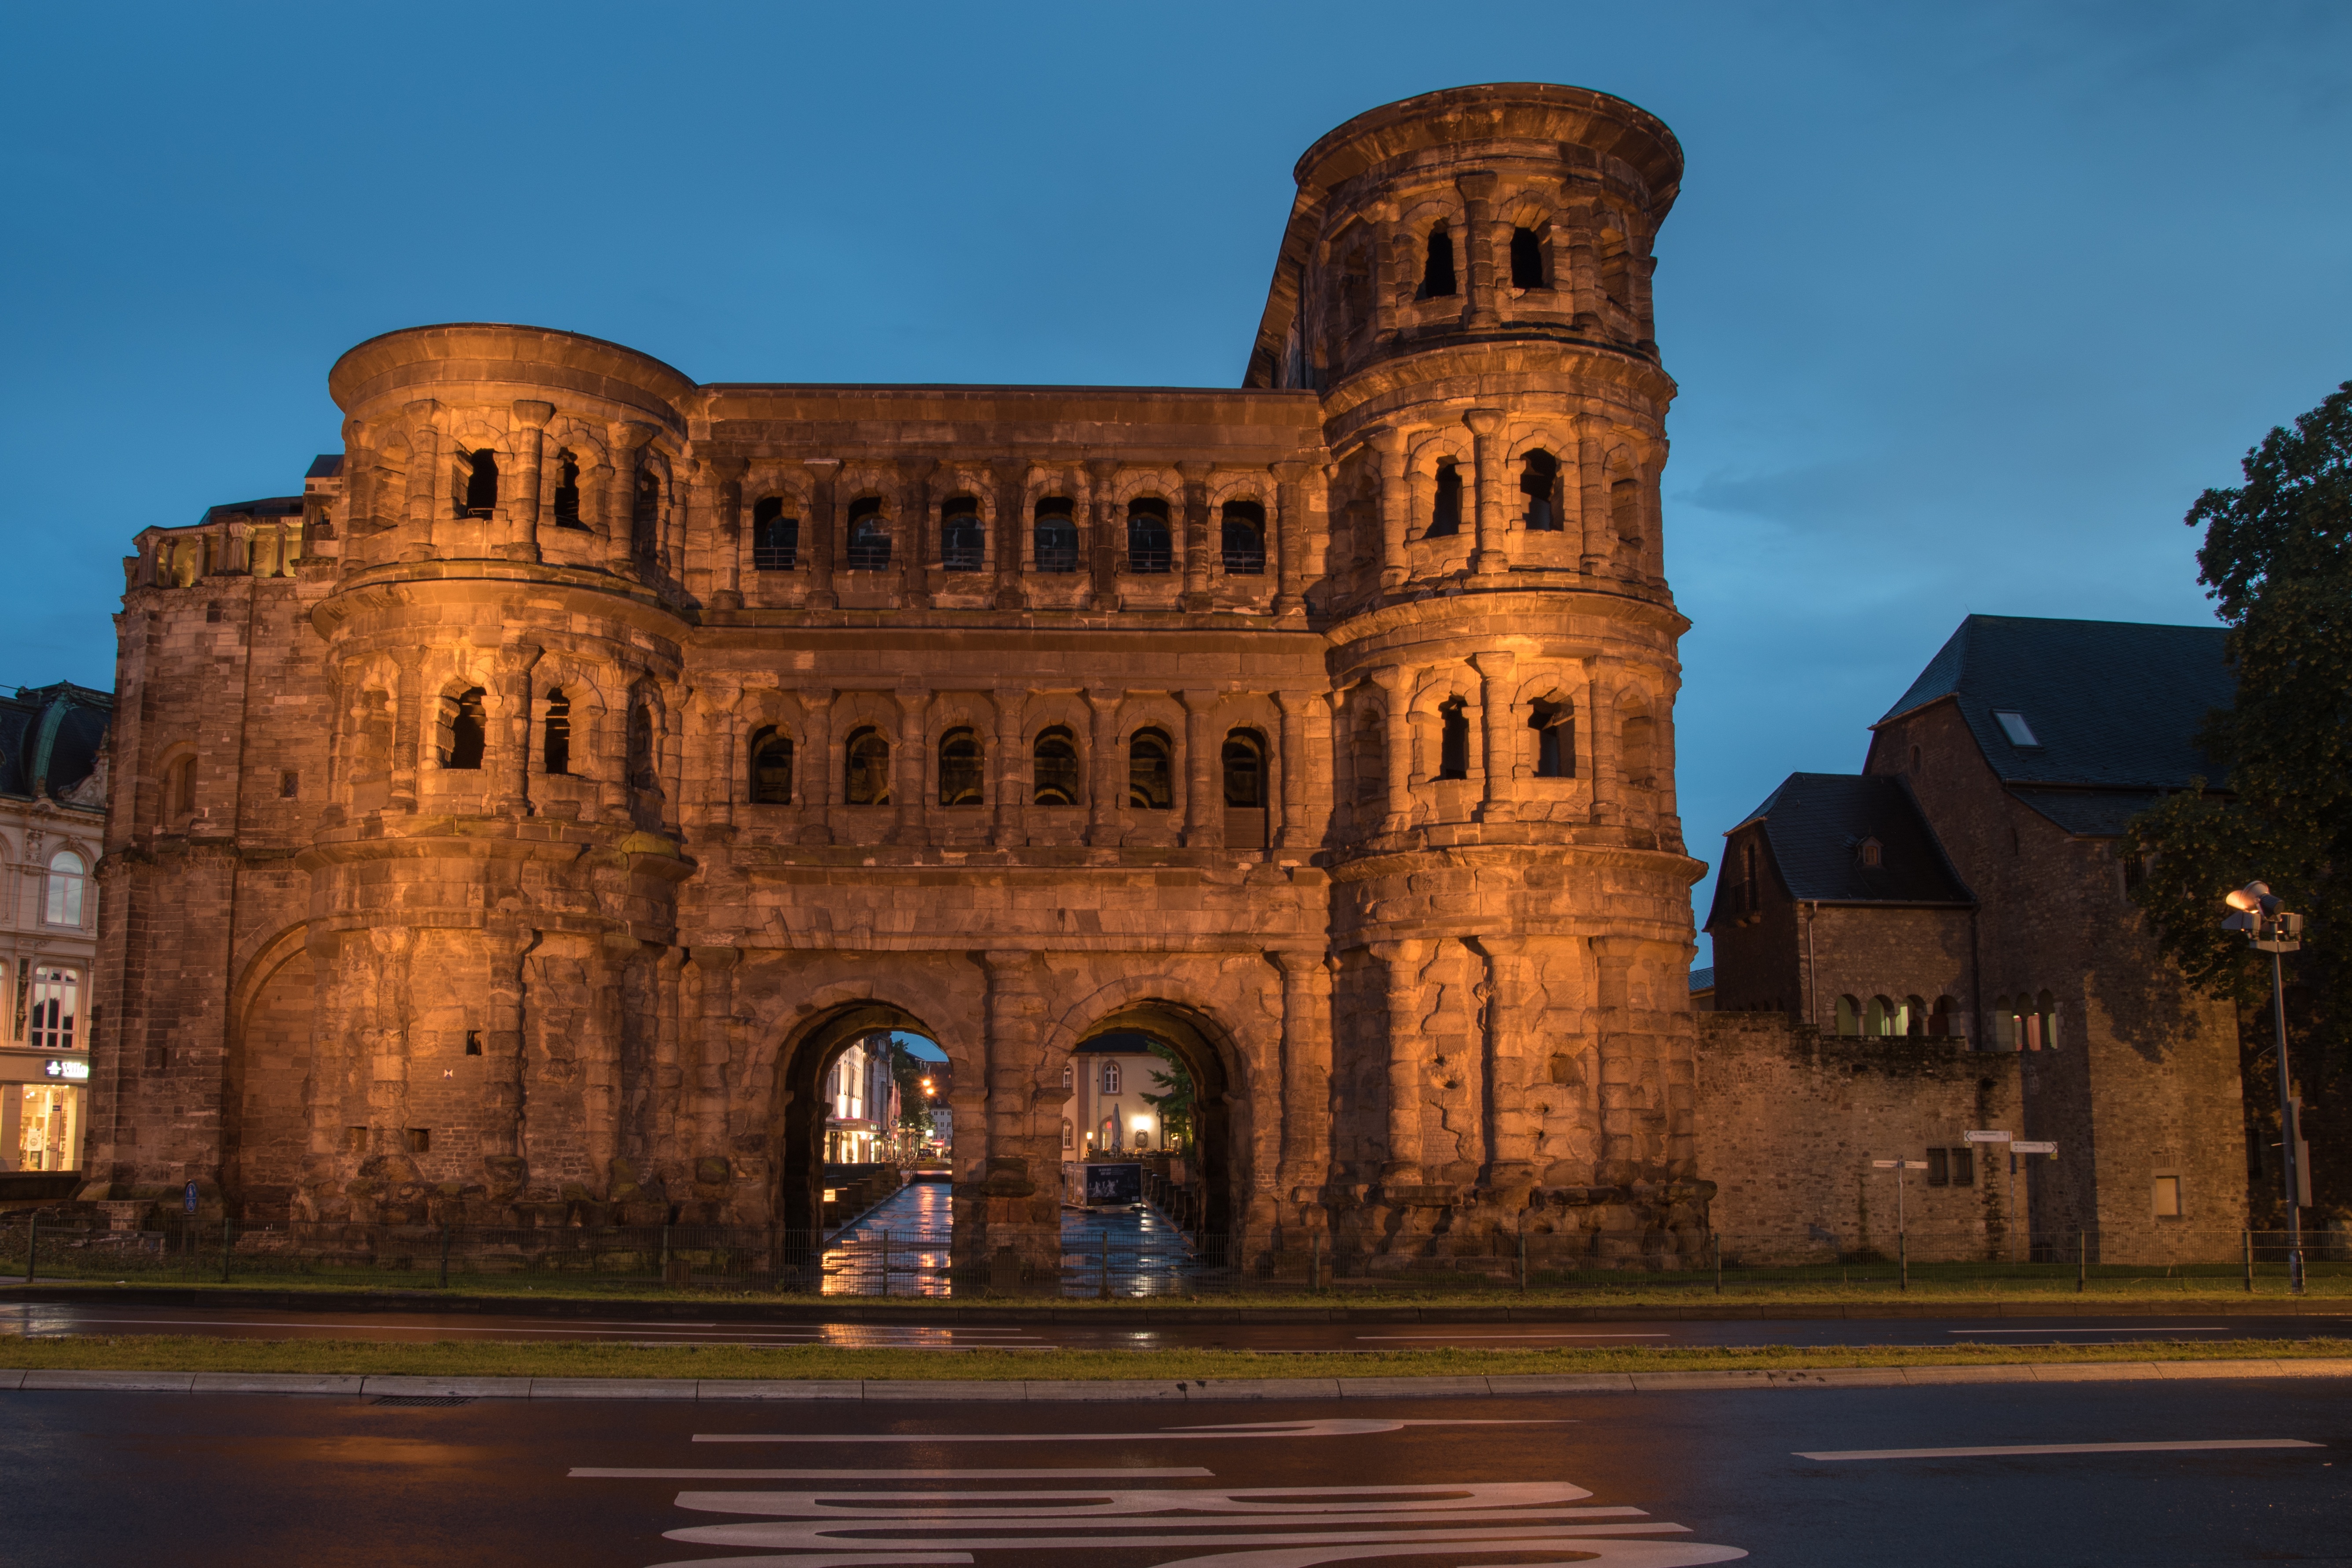
architecture, antique, building, chateau, palace, arch, landmark, cathedral, place of worship, monastery, roman, basilica, abendstimmung, city gate, trier, historic site, porta nigra, ancient history